Aggressive mimicry

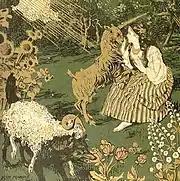
"Wolf in Sheep's Clothing" by Józef Mehoffer, 1903. Detail of album cover

Zoologists have repeatedly compared aggressive mimicry to the wolf in sheep's clothing strategy of fable, including when describing jumping spiders, lacewings, ant-mimicking aphids, hemipteran bugs mimicking chrysomelid beetles, bird-dropping spiders, orchid mantises, cichlid fish, and the zone-tailed hawk which flies with vultures, enabling it to approach terrestrial prey. These animals have evolved to deceive their prey by appearing as other prey, or like angler fish and snapping turtles lure the prey by appearing as the prey's prey.